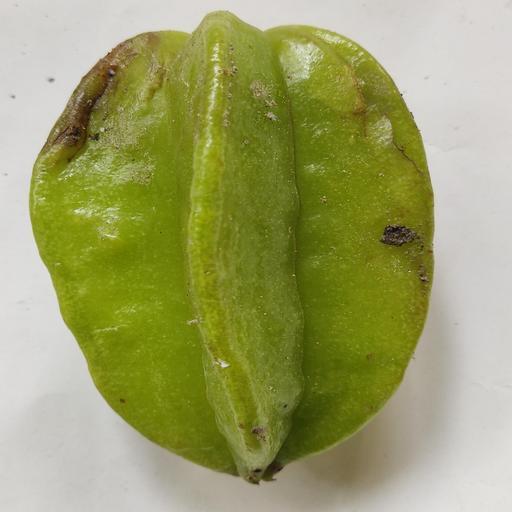
Crop type: Carambola